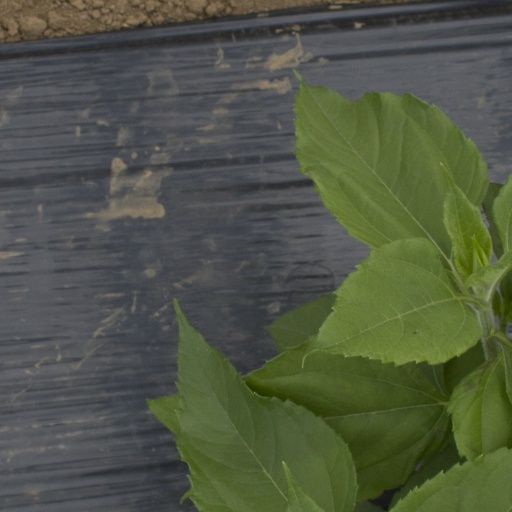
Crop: Jerusalem artichoke